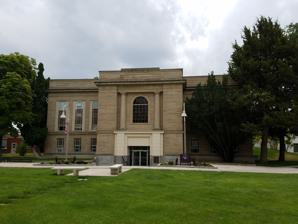
Building: Carrie Adell Strahorn Memorial Library
Country: United States of America
Year built: 1926
United States historic place Strahorn, Carrie Adell, Memorial Library U.S. National Register of Historic Places Strahorn Hall in 2018 Show map of Idaho Show map of the United States Location College of Idaho, Caldwell, Idaho Coordinates 43°39′11″N 116°40′34″W / 43.65306°N 116.67611°W / 43.65306; -116.67611 ( Strahorn, Carrie Adell, Memorial Library ) Area less than one acre Built 1925 ( 1925 ) Architect Wayland & Fennell; McNeel, J.H. Architectural style Classical Revival NRHP reference No. 82002510 Added to NRHP April 15, 1982 Carrie Adell Strahorn Memorial Library at the College of Idaho in Caldwell , Idaho , was designed by Boise architects Wayland and Fennell as a 1-story, Neoclassical structure. The building opened in 1926 and served the college as a library until 1967 and the opening of Terteling Library. In 1968 the building was renamed Strahorn Hall , and it was added to the National Register of Historic Places in 1982. History The city of Caldwell was platted in 1883 by Robert E. Strahorn , and in 1891 the College of Idaho enrolled its first class of 19 students at a location near Strahorn's home in what is now the North Caldwell Historic District . The college moved to its present campus in 1910. In 1925 Strahorn donated money for construction of the Carrie Adell Strahorn Memorial Library, named in memory of his wife. At the time, the college employed 25 faculty with an enrollment of 500 students. By 1932 the library included more than 10,000 books, and in 1942 the count was 22,000 books. The library was expanded in 1962, and when a new library opened in 1967 Strahorn was remodeled, reopening in 1968 with offices and classrooms under the name Strahorn Hall. Reflecting on the building, a librarian wrote in 1961, "On the day it first opened its doors in 1926 Strahorn Library was already a badly outdated building whose construction violated every theory of library architecture." See also Blatchley Hall Sterry Hall References